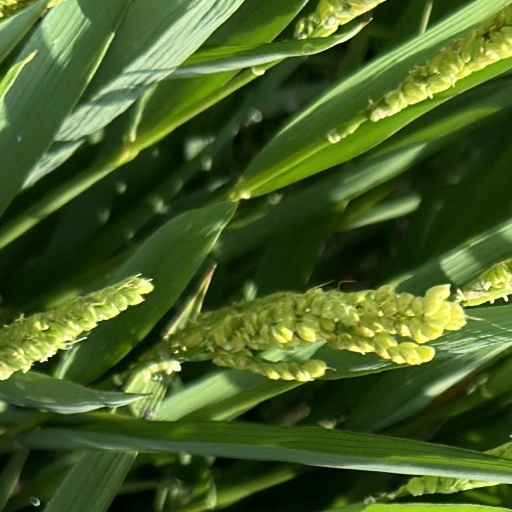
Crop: rice